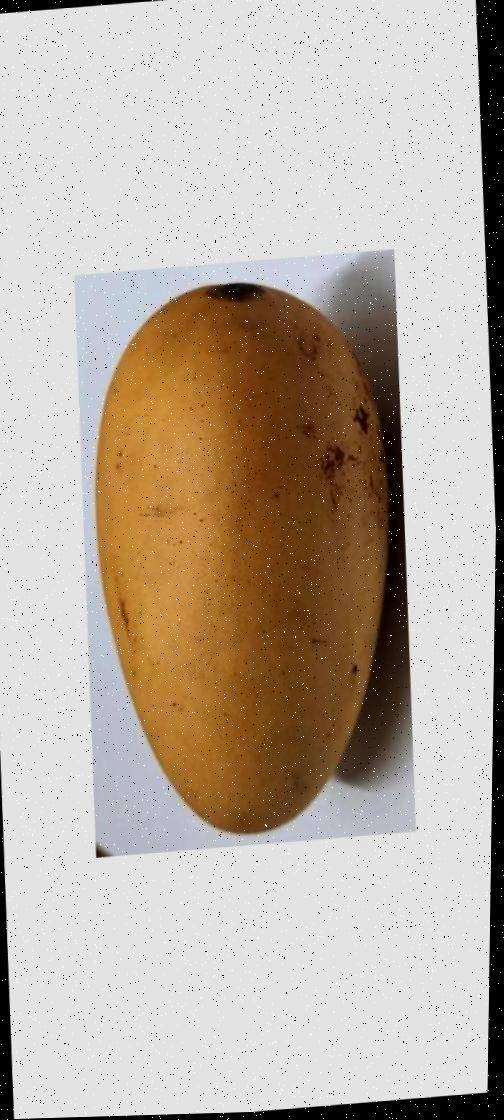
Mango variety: Katimon